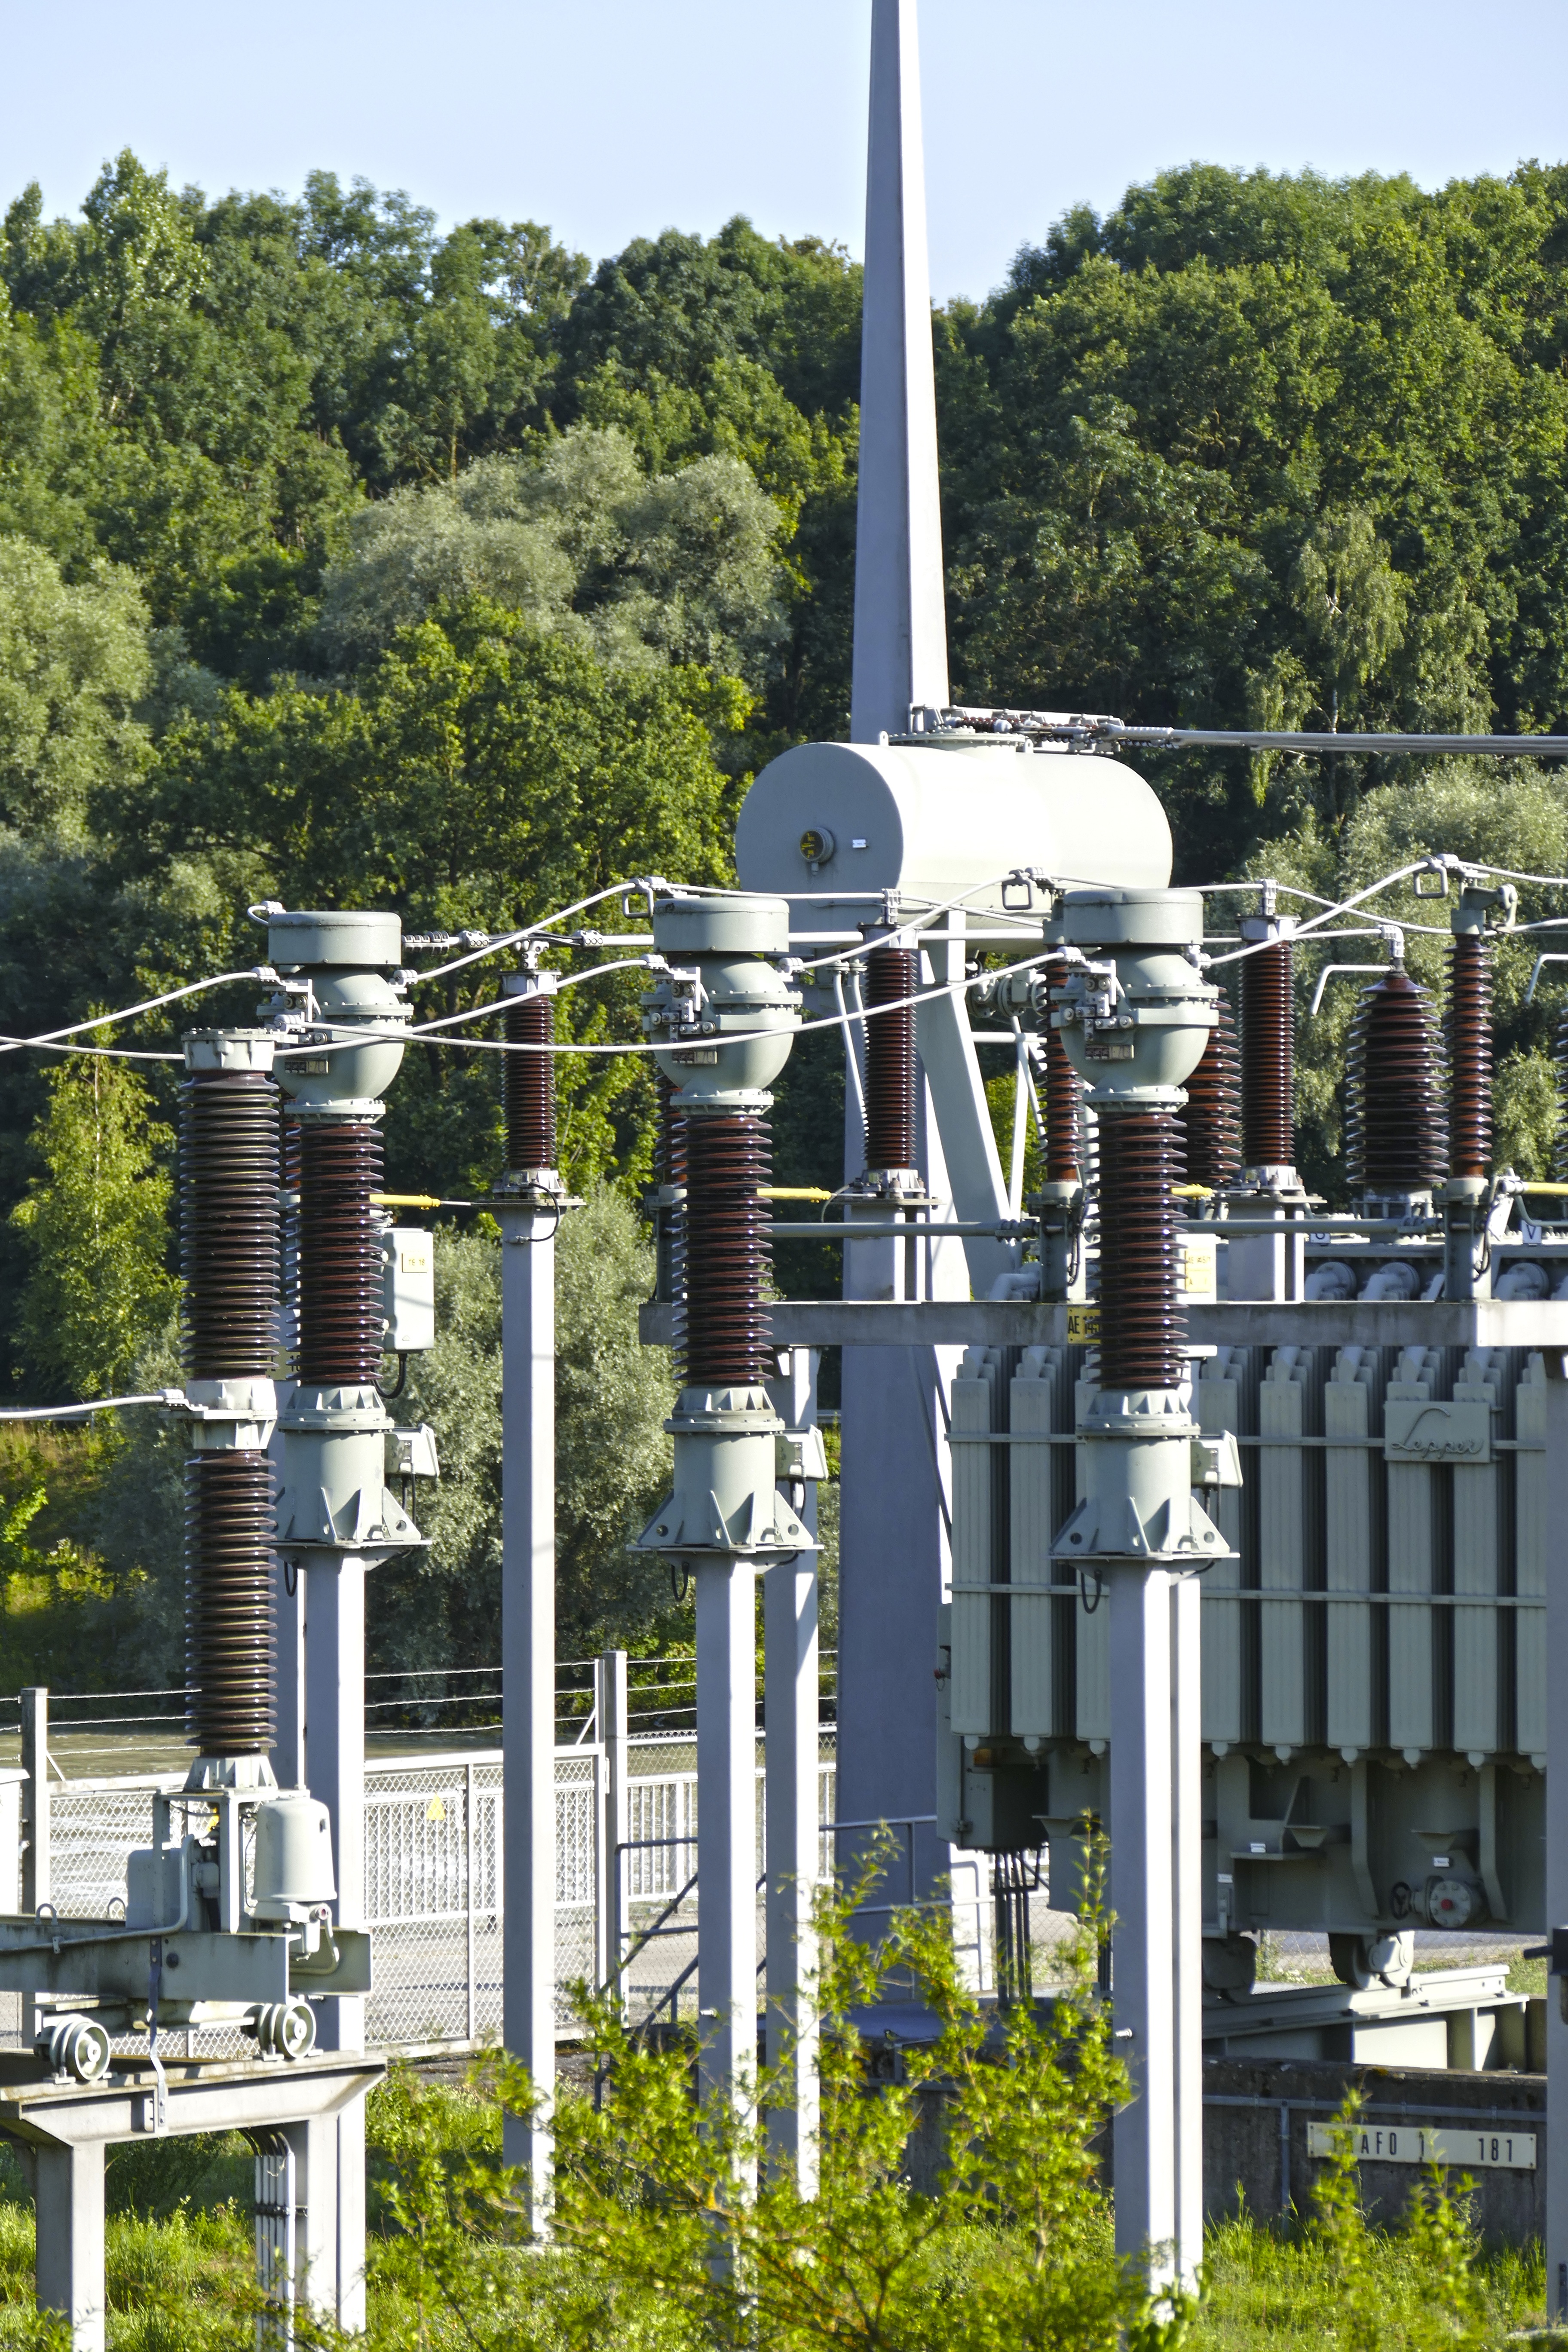
structure, column, electricity, current, memorial, transformer